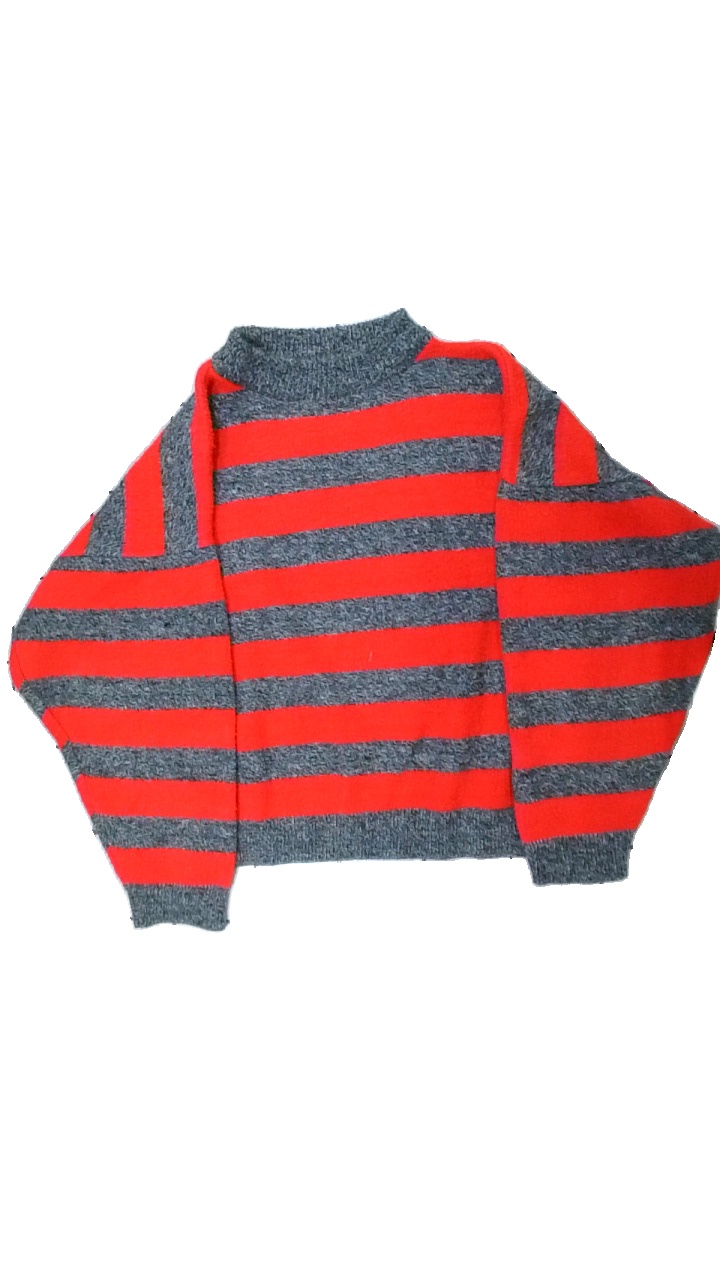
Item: Sweater (Unisex)
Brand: Missing
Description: randig sweater
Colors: Red, Grey
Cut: C-collar
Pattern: Striped
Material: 100% akryl
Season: All
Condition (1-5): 2
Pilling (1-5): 2
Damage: nopprigt
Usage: Export
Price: <50